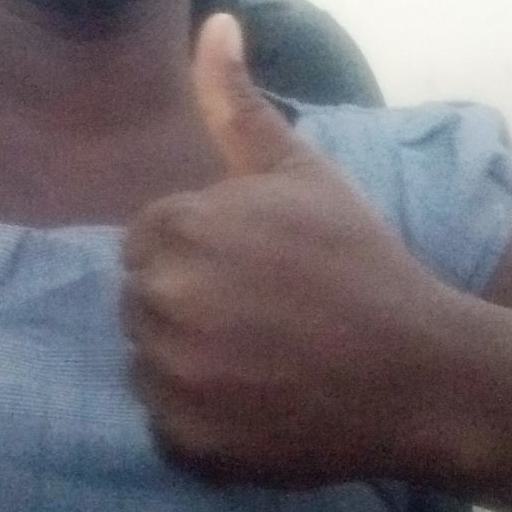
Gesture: like